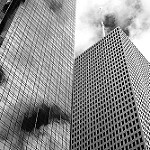
Scene: Outdoor